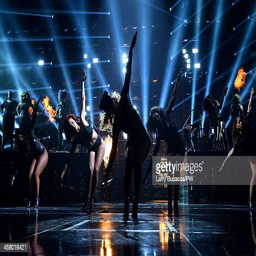
pop artist performs on stage